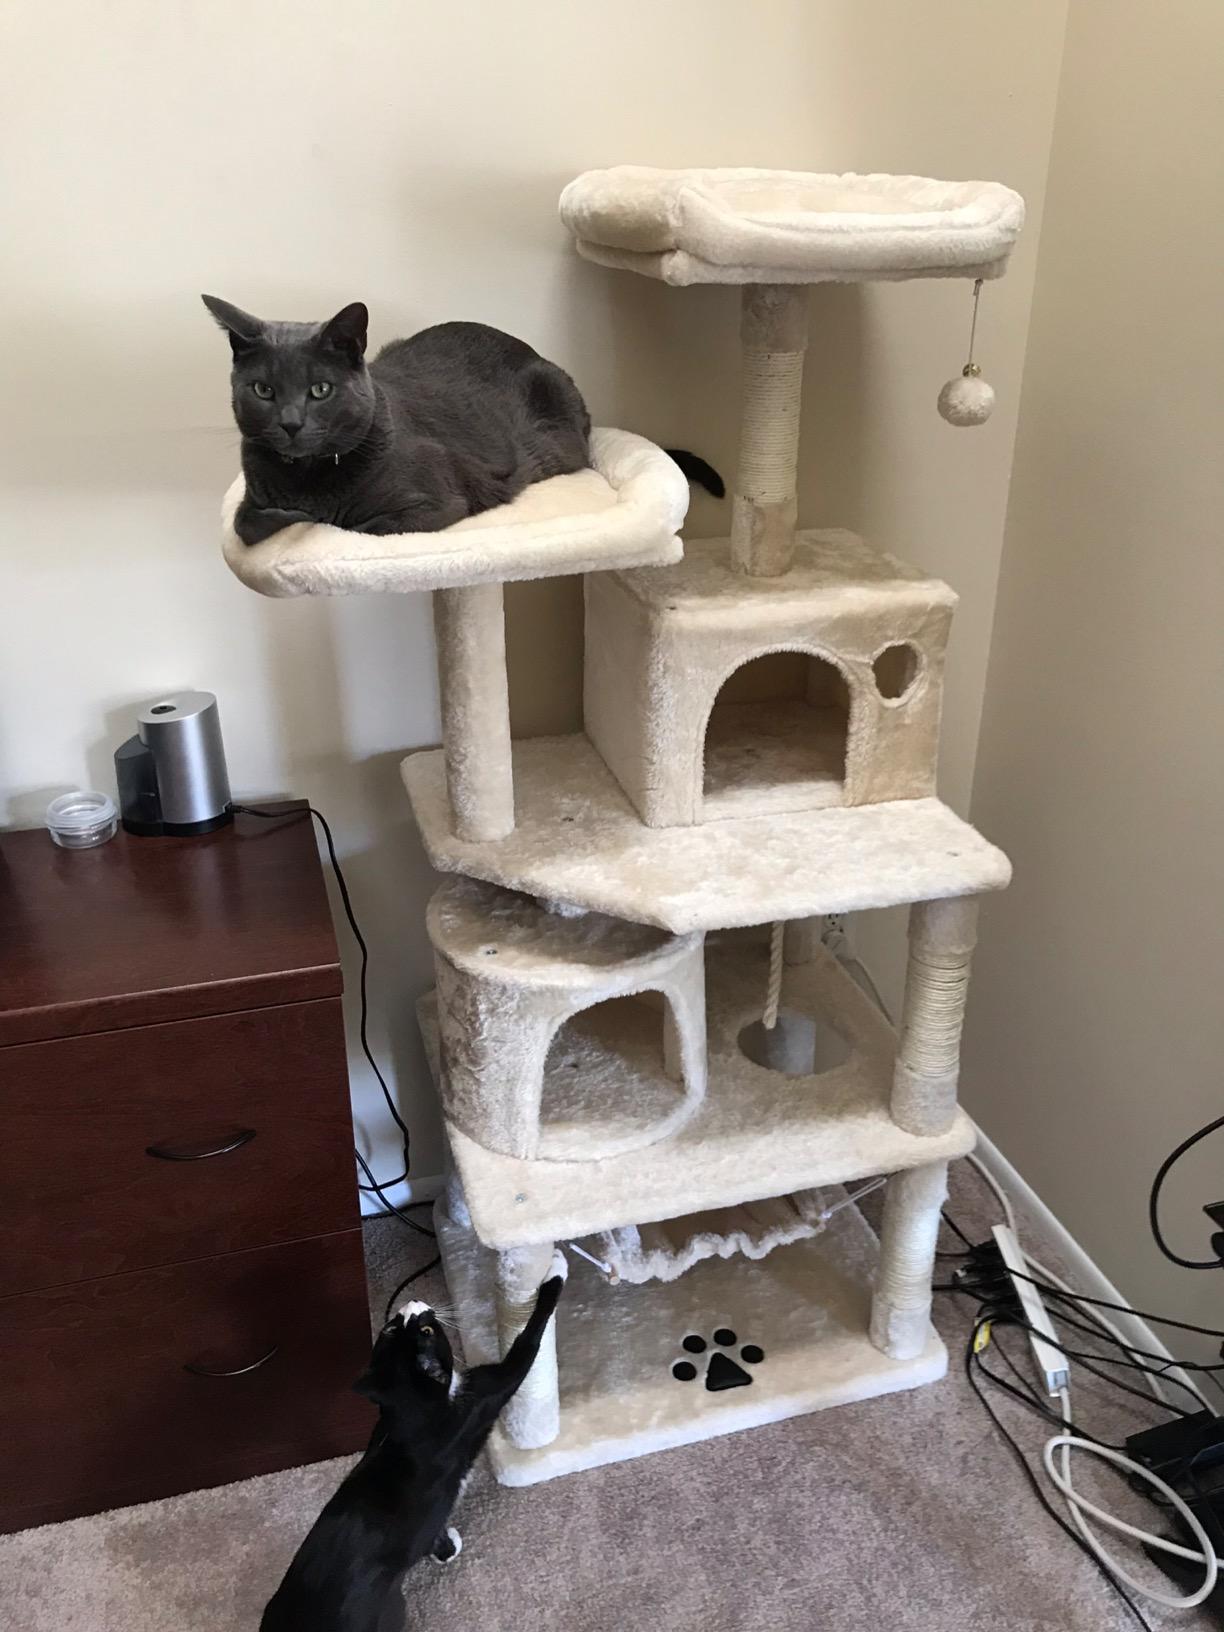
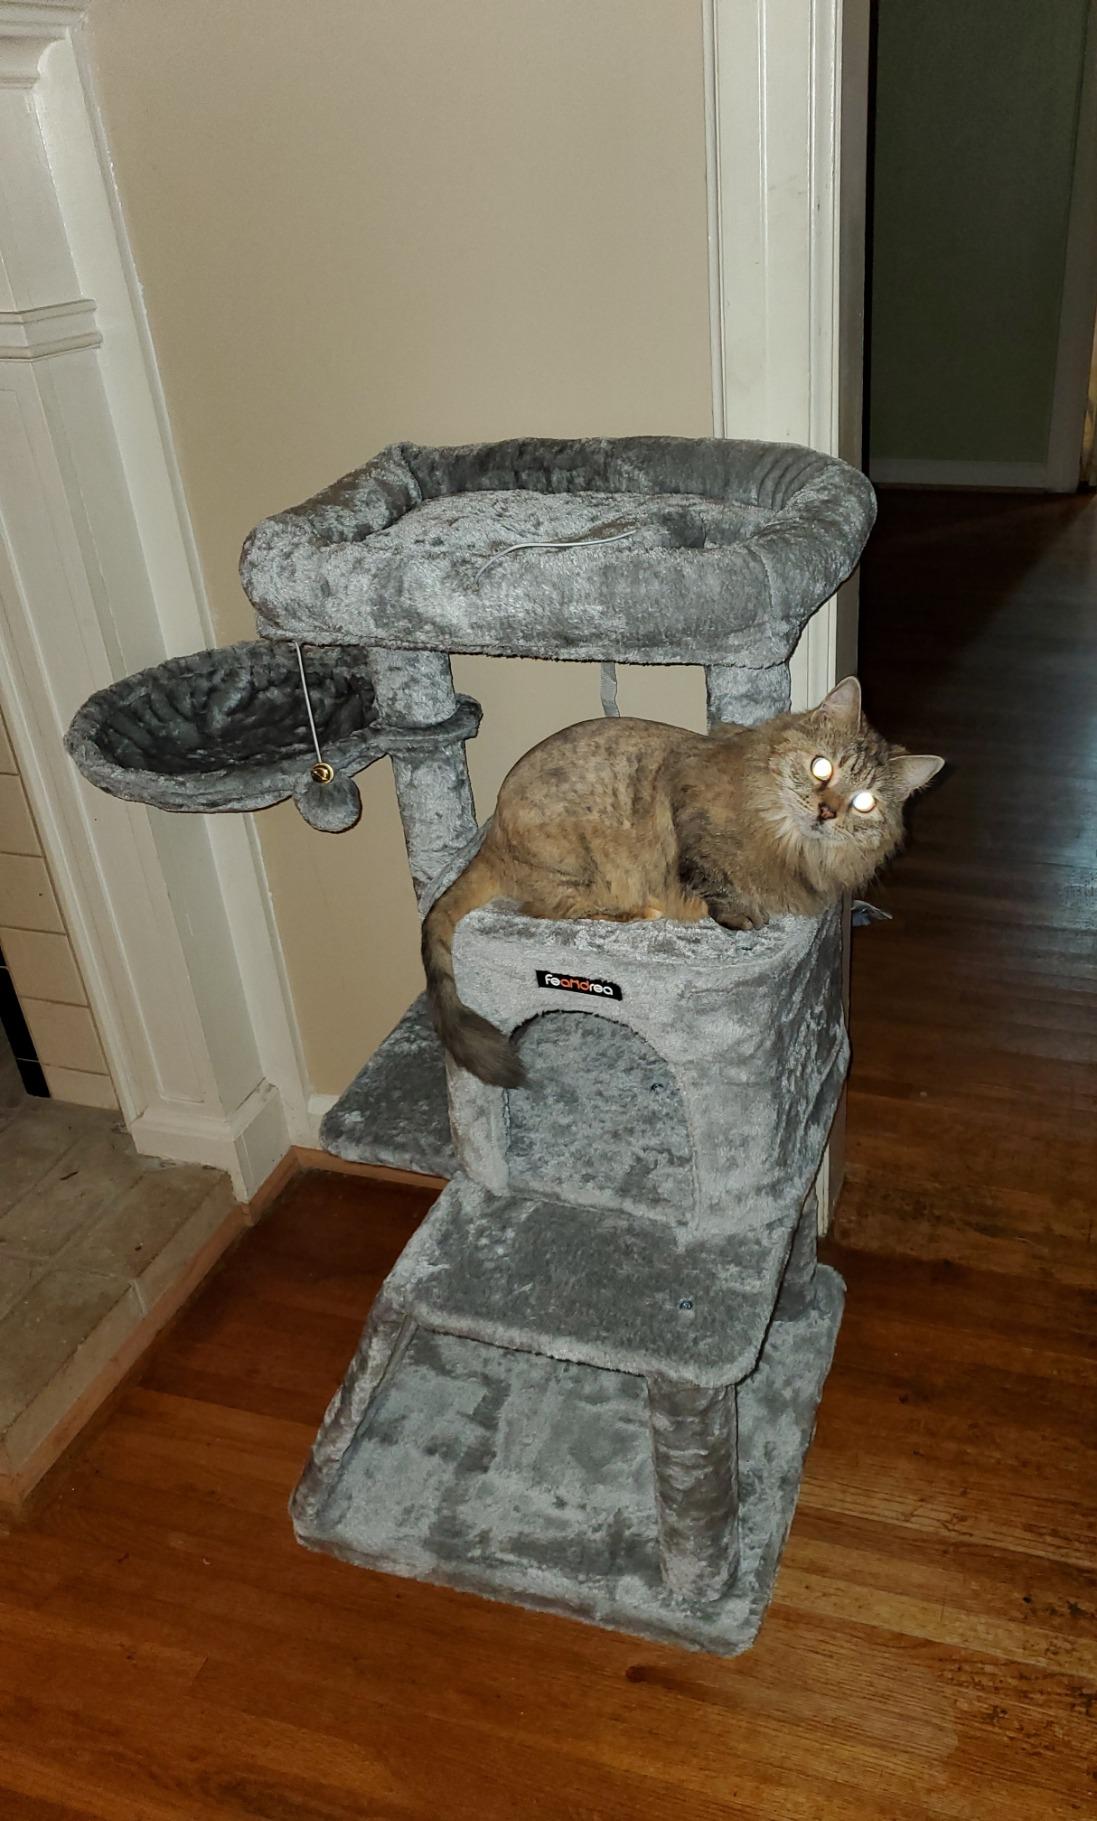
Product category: items_cat tree
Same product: no